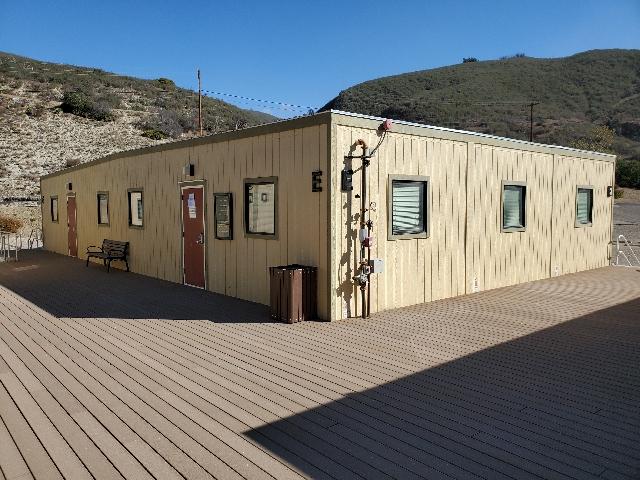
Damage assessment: no_damage